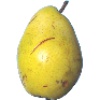
Label: Pear Monster 1